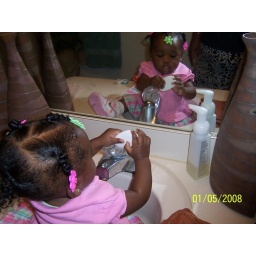
Sitting in th bathroom sink